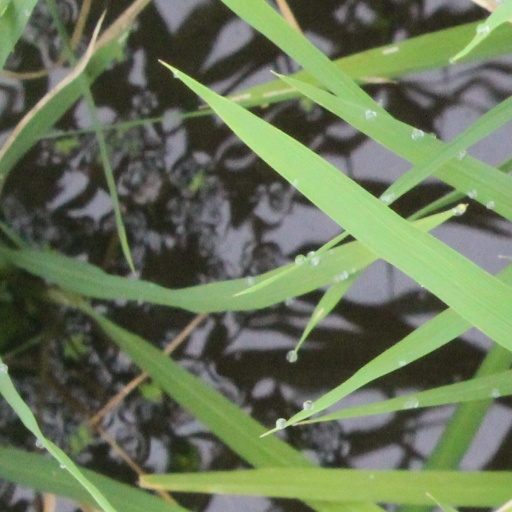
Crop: rice